Aditya-L1

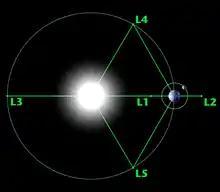
Lagrange points in the Sun–Earth system (not to scale) – a small object at any one of the five points will hold its relative position.

The mission took 126 Earth days after launch to reach the halo orbit around the L1 point, which is about from Earth. The spacecraft is planned to remain in the halo orbit for its mission duration while being maintained at a stationkeeping Δv of 0.2–4 m/s per year. The satellite carries seven science payloads with various objectives, including instruments to measure coronal heating, solar wind acceleration, coronal magnetometry, origin and monitoring of near-UV solar radiation (which drives Earth's upper atmospheric dynamics and global climate), coupling of the solar photosphere to the chromosphere and corona, and in-situ characterisations of the space environment around Earth by measuring energetic particle fluxes and magnetic fields of the solar wind, and solar magnetic storms.